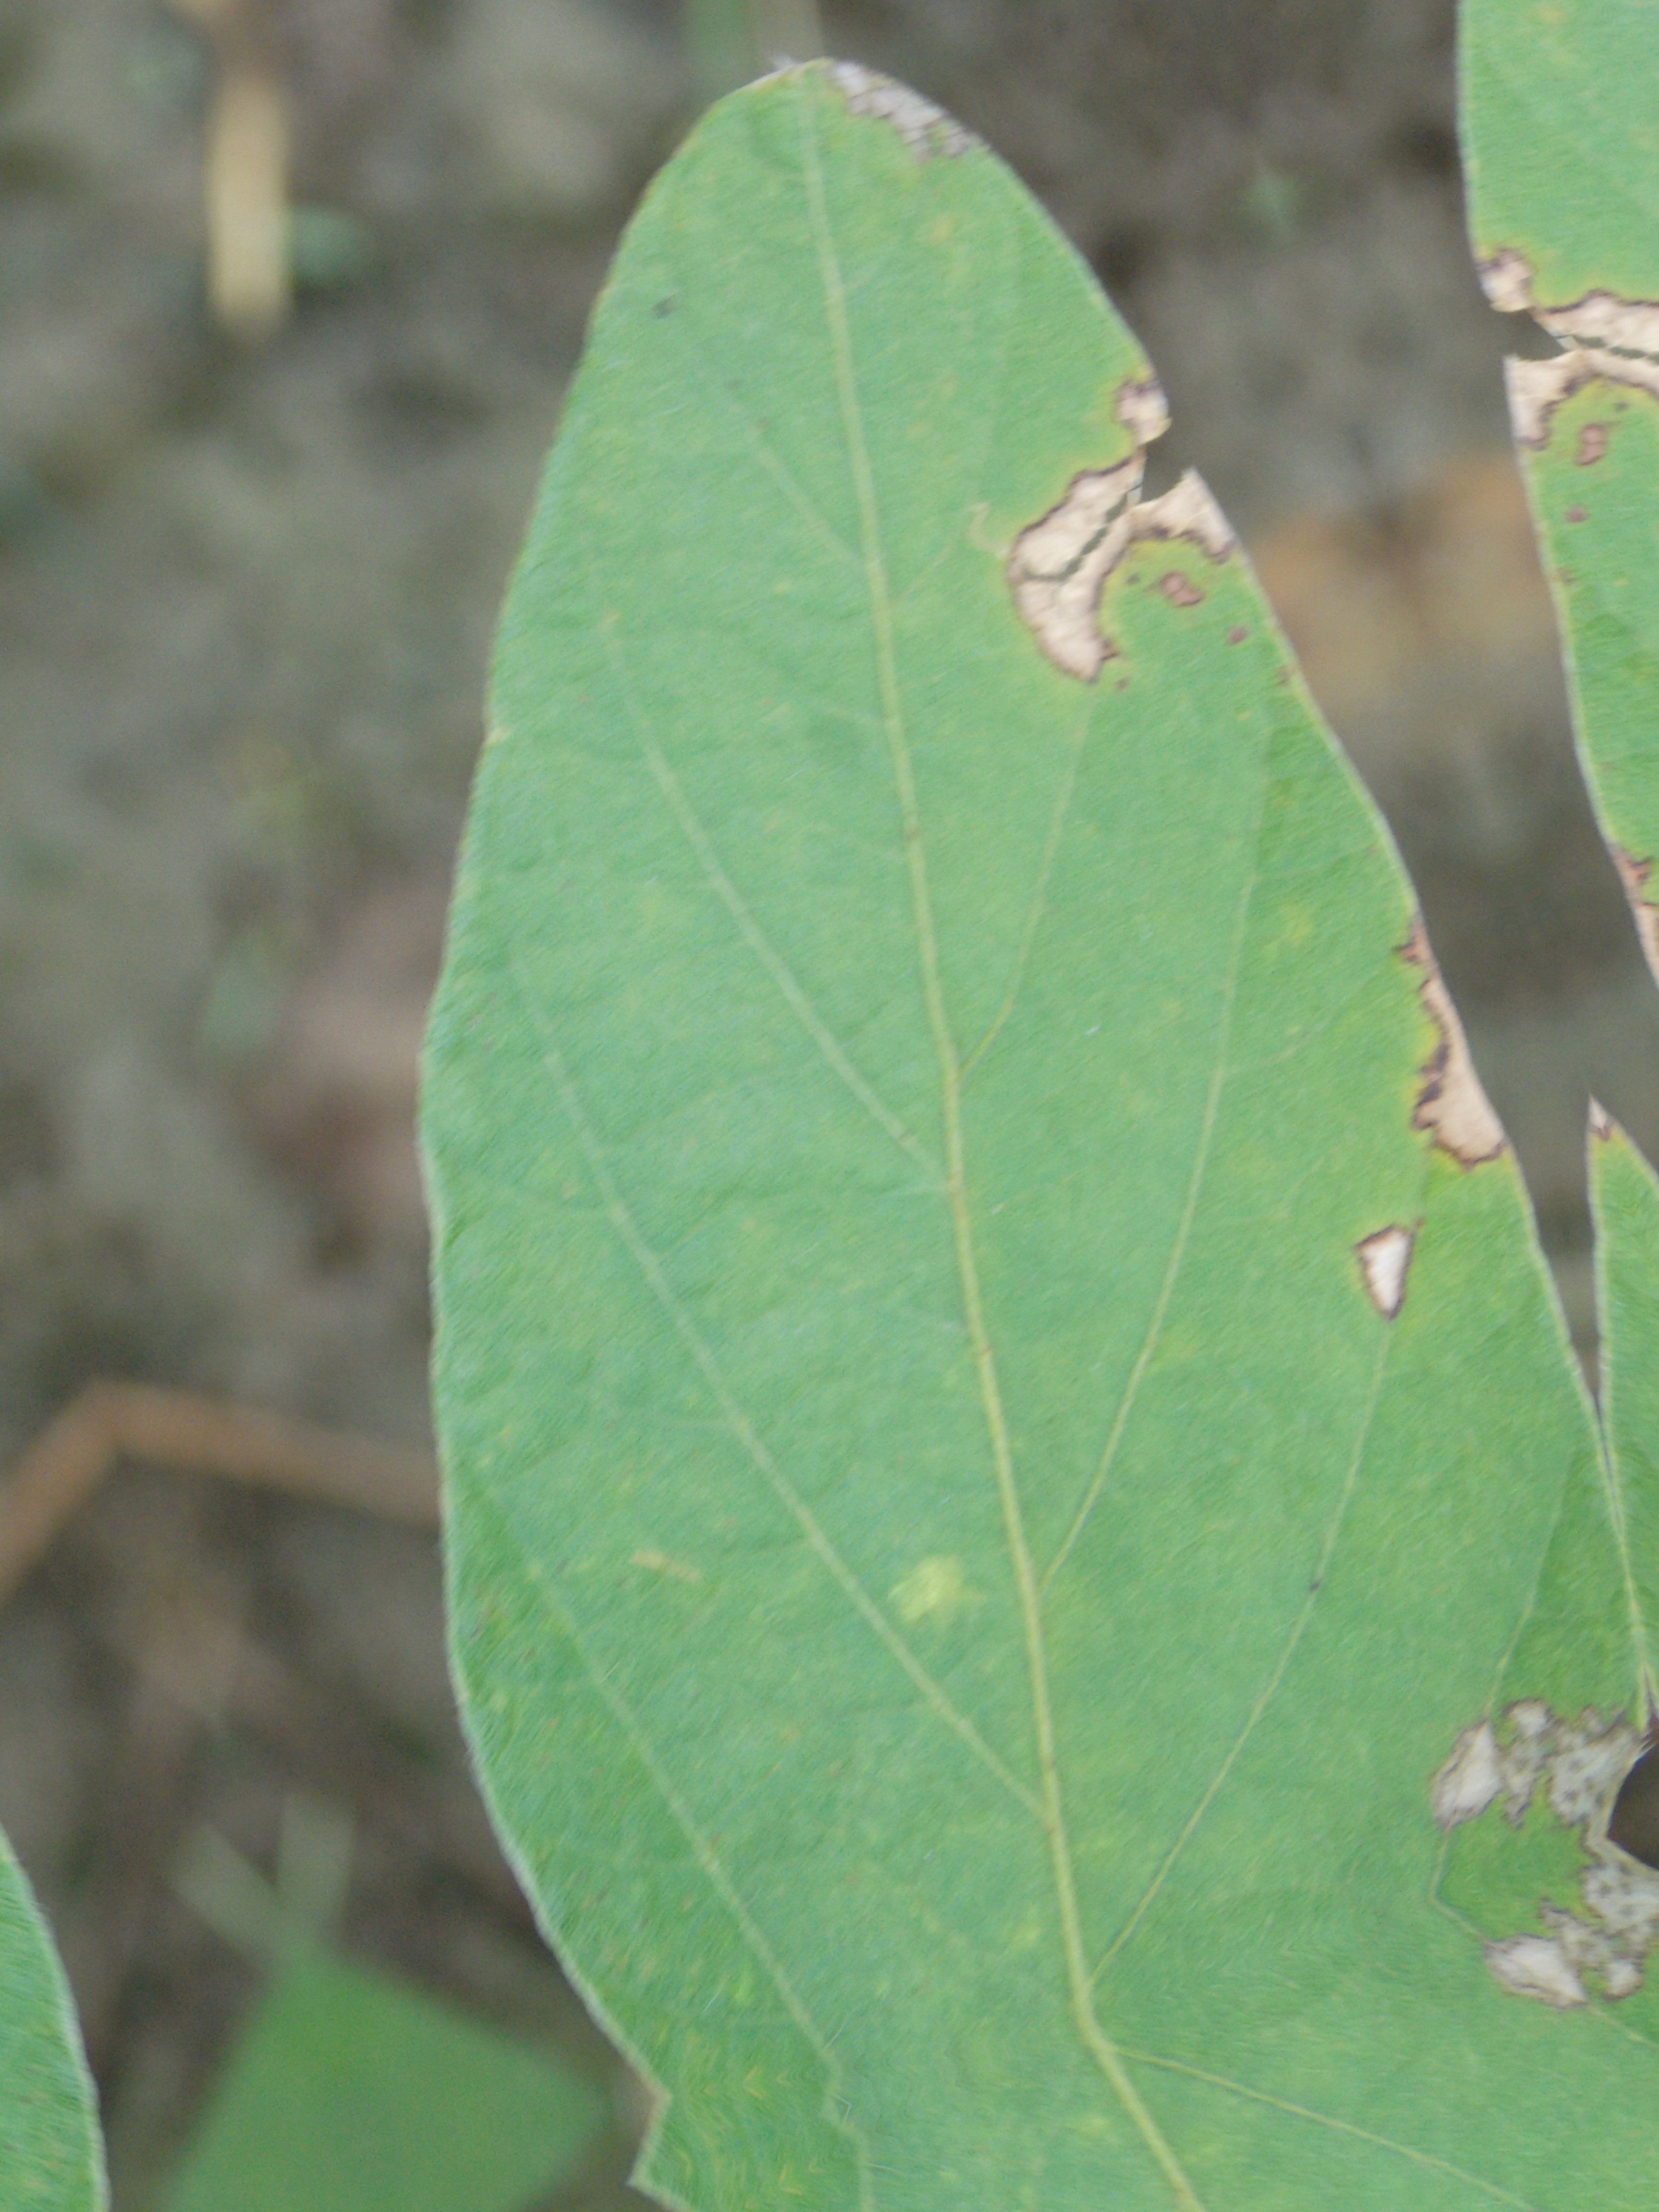
Label: Disease